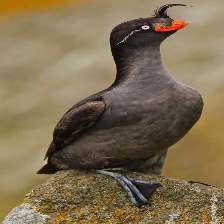
Species: CRESTED AUKLET
Scientific name: AETHIA CRISTATELLA